Medieval Japanese literature

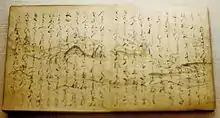
"Matsuranomiya Monogatari" is the one surviving work of prose fiction by Fujiwara no Teika, the greatest poet of the age.

The "Fūyō Wakashū" is a slightly later work that collects the "waka" poetry that was included in courtly fiction up to around Bun'ei 8 (1271). This work was compiled on the order of Emperor Kameyama's mother Ōmiya-in (the daughter of Saionji Saneuji), and shows not only the high place courtly fiction had attained in the tastes of the aristocracy by this time, but the reflective/critical bent with which the genre had come to be addressed in its final years. Well over a hundred "monogatari" appear to have been in circulation at this time, but almost all are lost. Fewer than twenty survive, and of the surviving works, several such as "Sumiyoshi Monogatari", "Matsuranomiya Monogatari" and "Iwashimizu Monogatari" (石清水物語) have unusual contents. Other extant "monogatari" of this period include ', ', "" and "Ama no Karumo" (海人の刈藻).